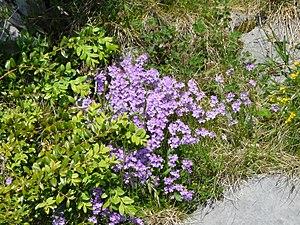
Érine des Alpes (Erinus alpinus) au Pic du Jer, Lourdes, Hautes-Pyrénées, France.